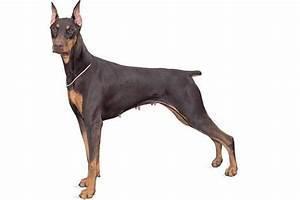
dog